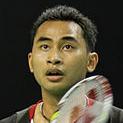
Age: 24